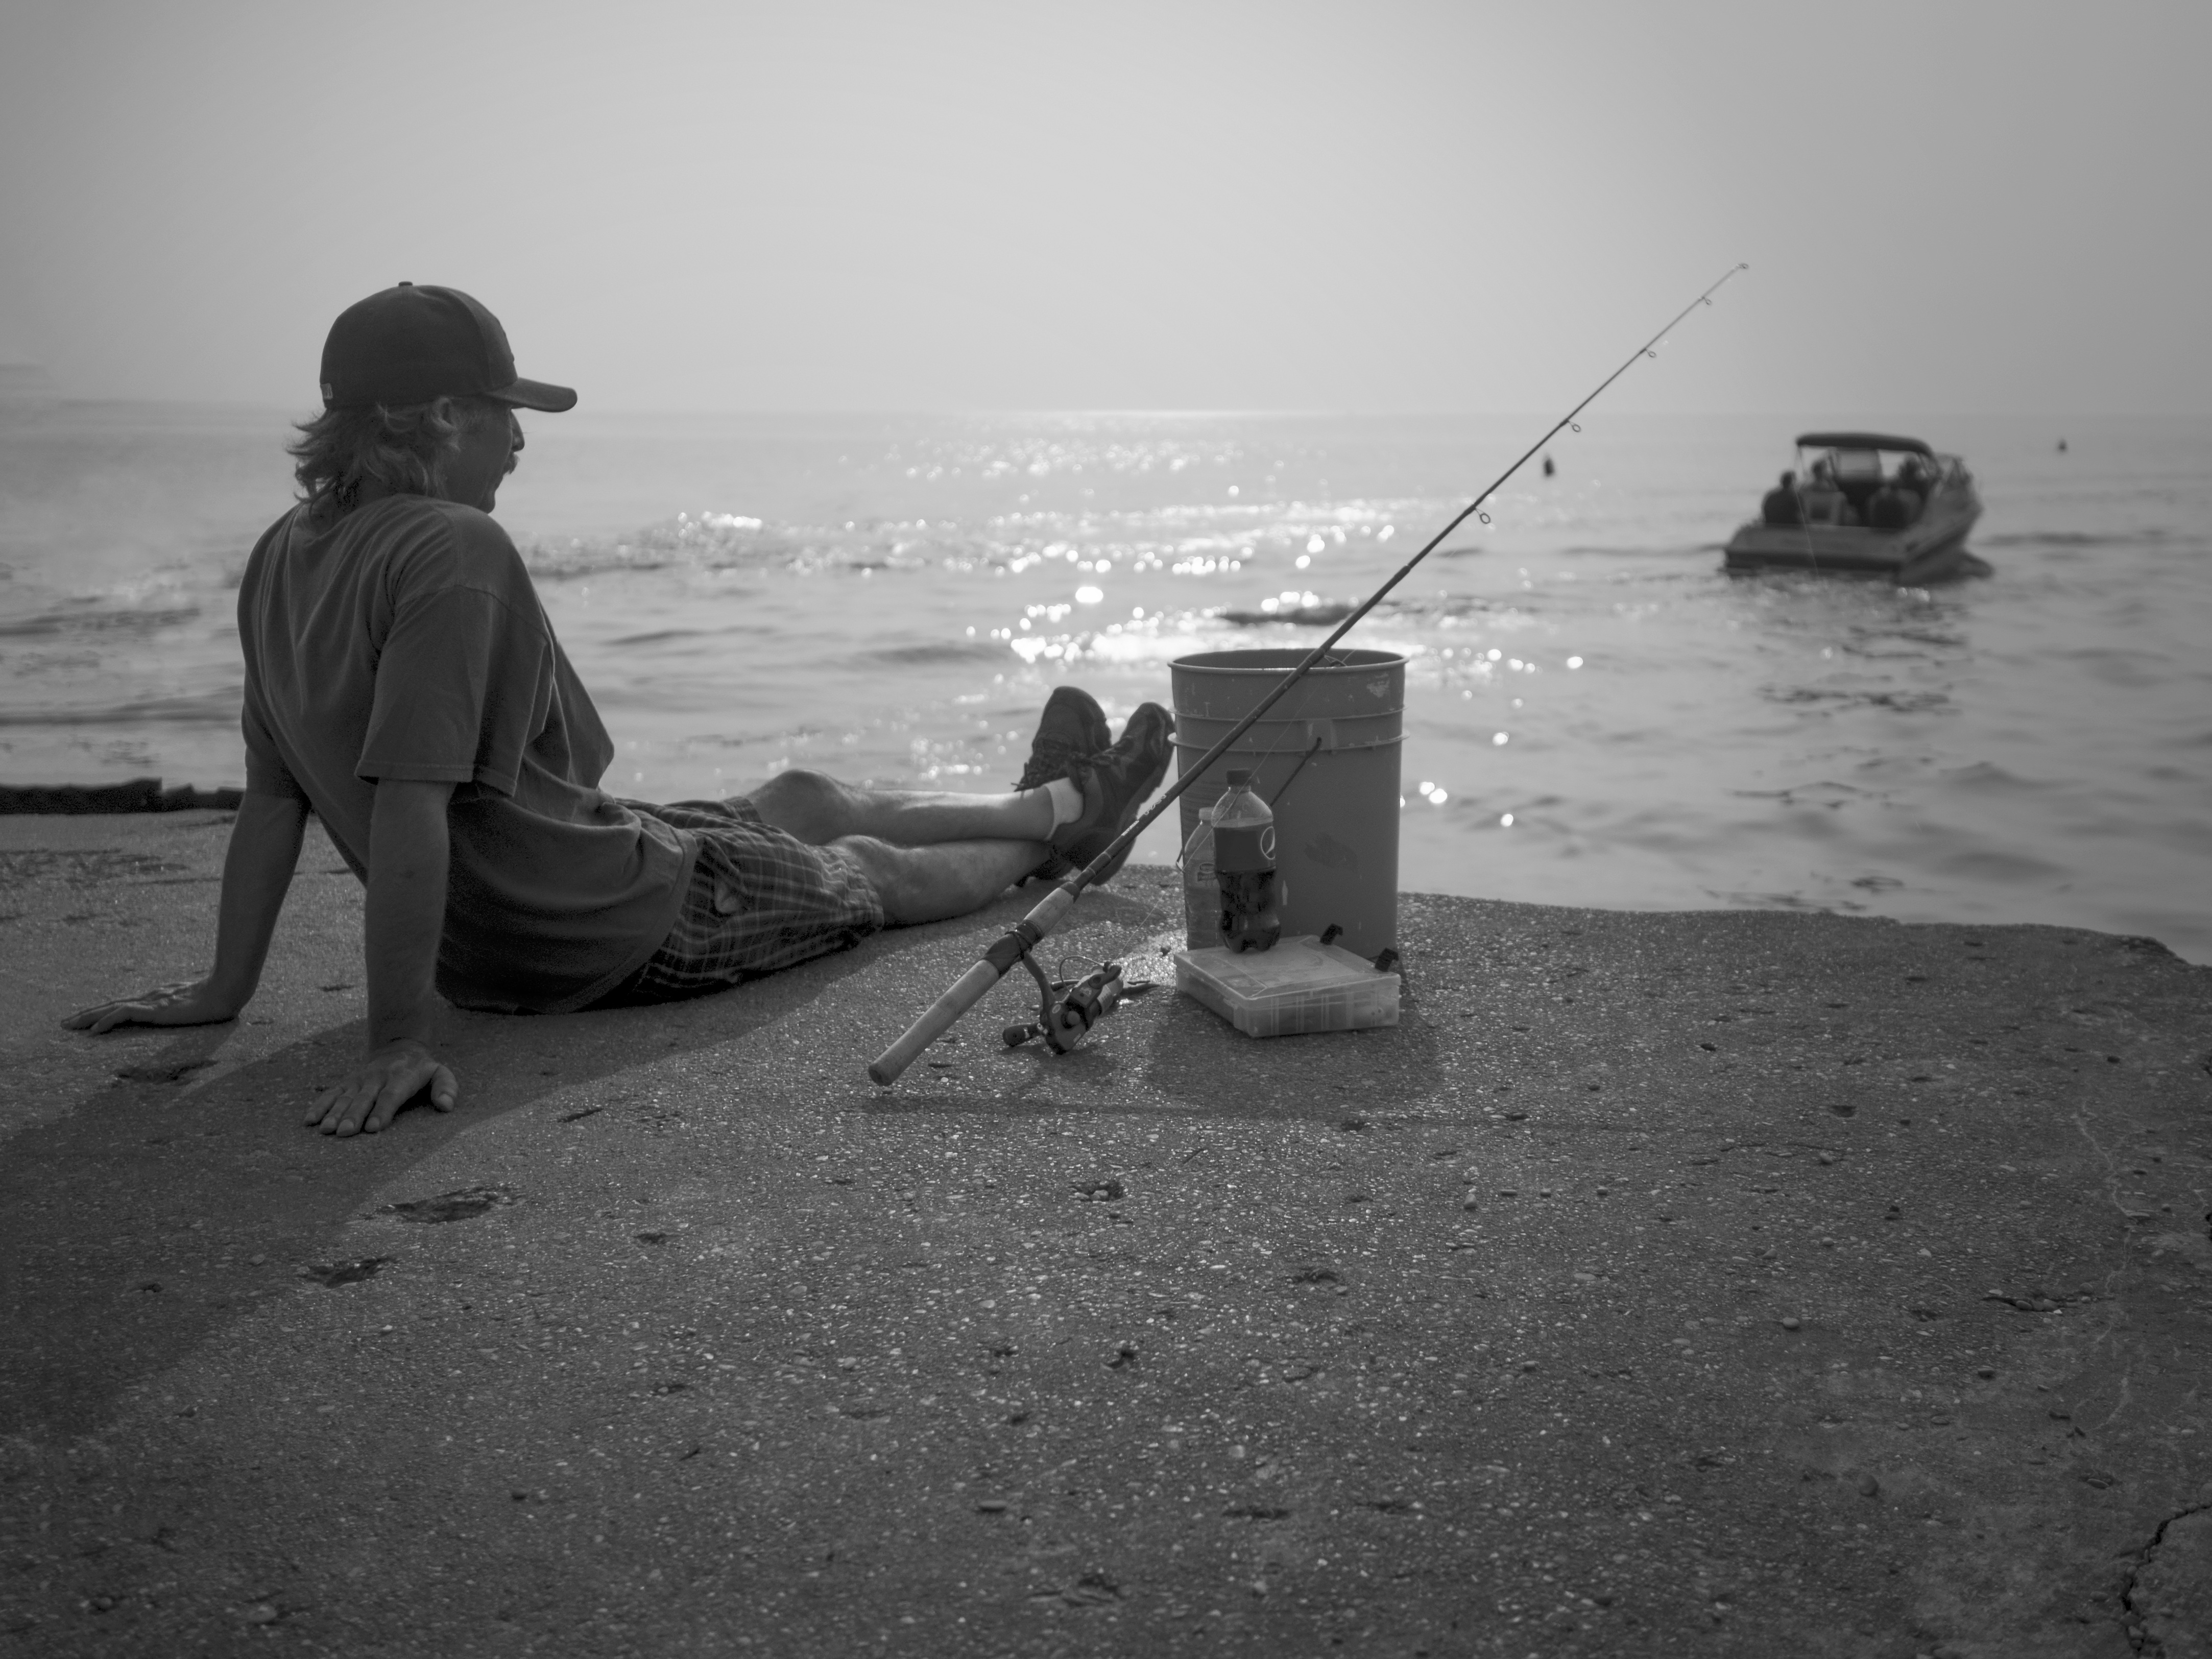
sea, coast, water, sand, ocean, black and white, white, photography, wave, fisherman, black, monochrome, photograph, image, monochrome photography